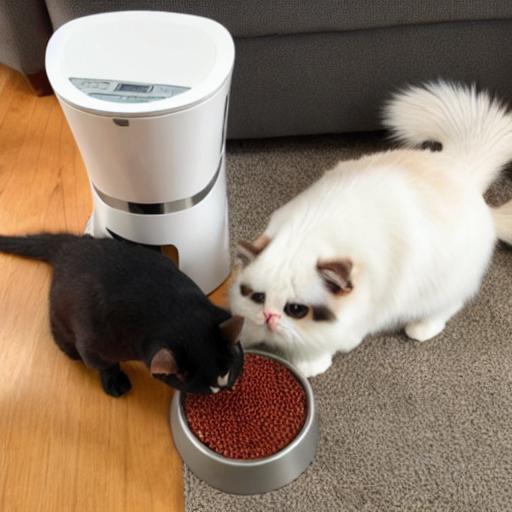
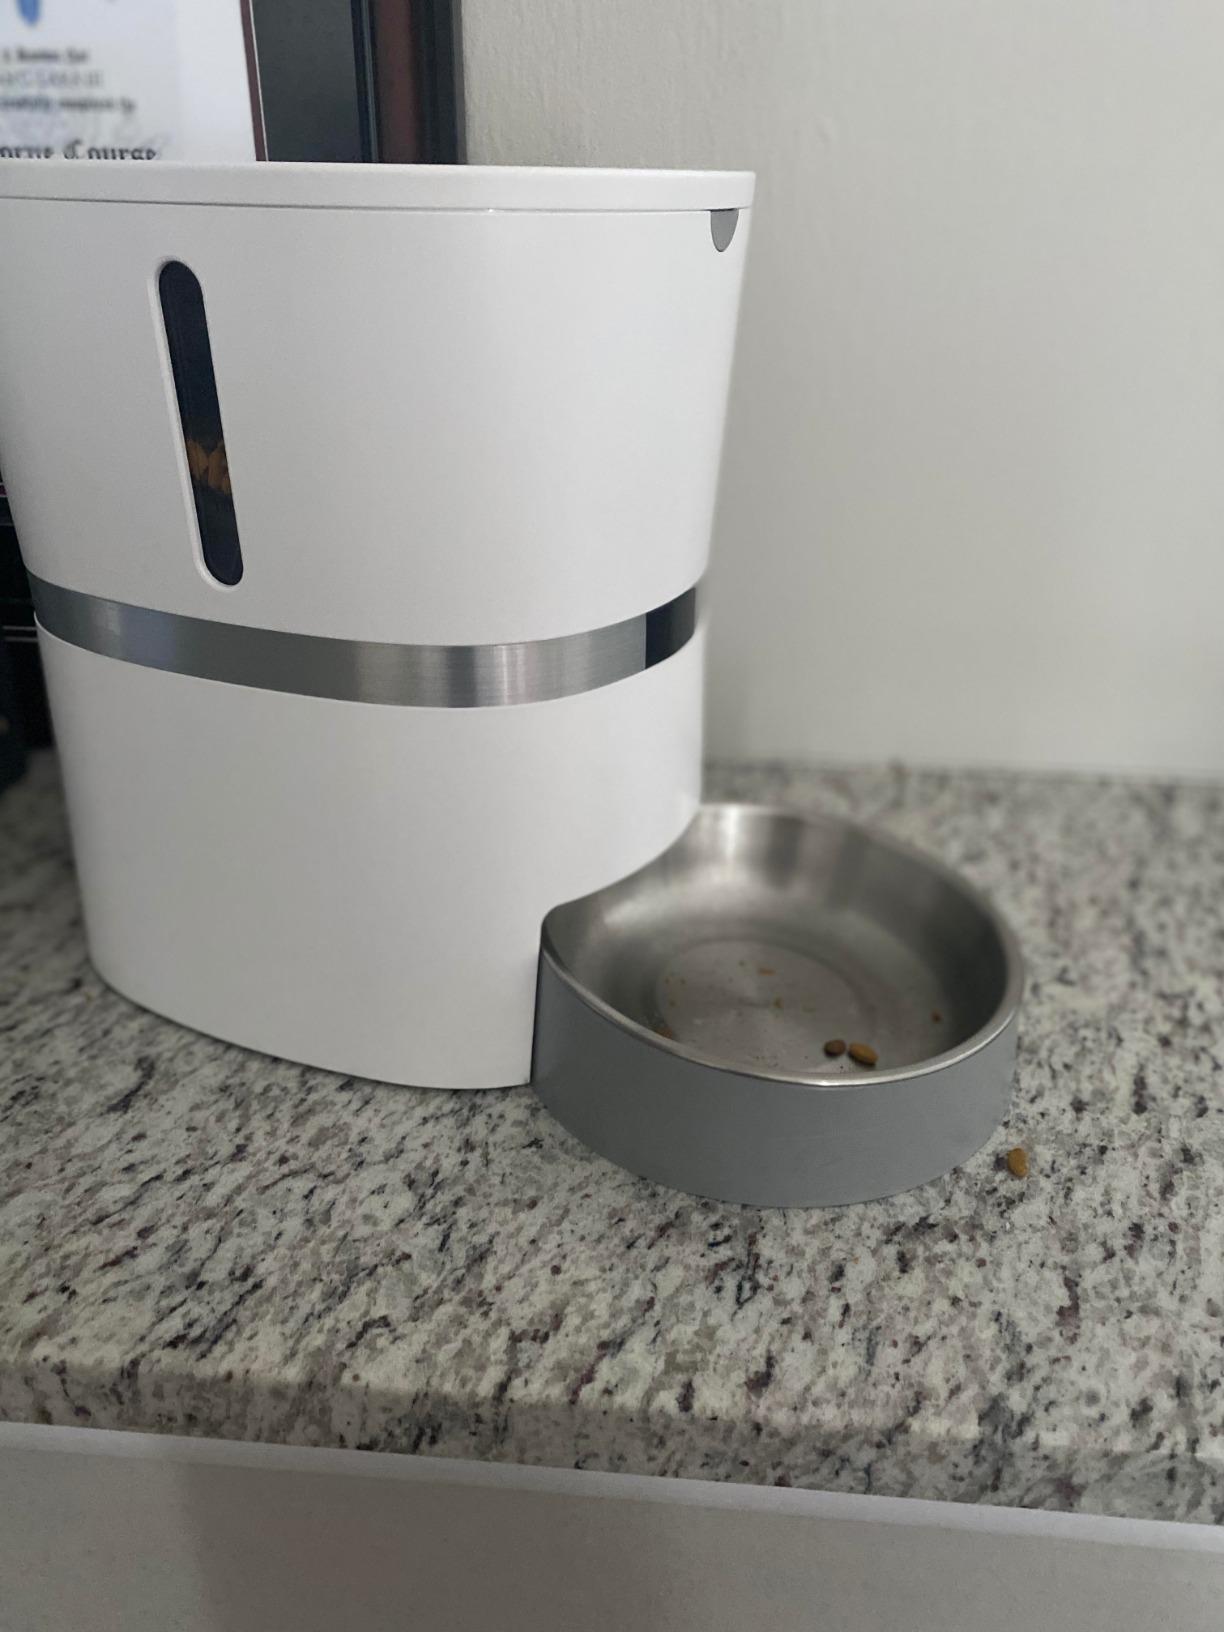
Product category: items_feeder
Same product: no